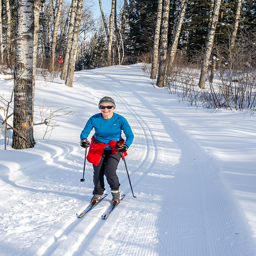
A person riding skis down a snow covered slope.
a skier in a blue shirt goes down a path in the snow.
A skier rides their skis down a snow covered hill.
The woman smiles while walking through the ski trail.
A woman on skis at the bottom of a small hill.